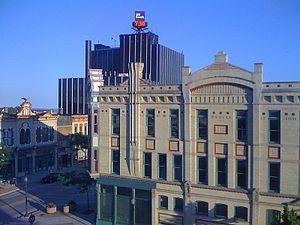
La ville de Sheboygan est le siège du comté de Sheboygan, dans l’État du Wisconsin, aux États-Unis. Sa population s’élevait à 49 288 habitants lors du recensement de 2010, estimée à 48 180 habitants en 2018.